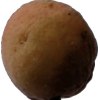
Label: peach